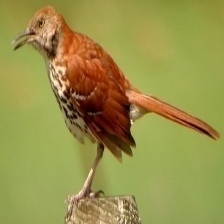
Species: BROWN THRASHER
Scientific name: TOXOSTOMA RUFUM